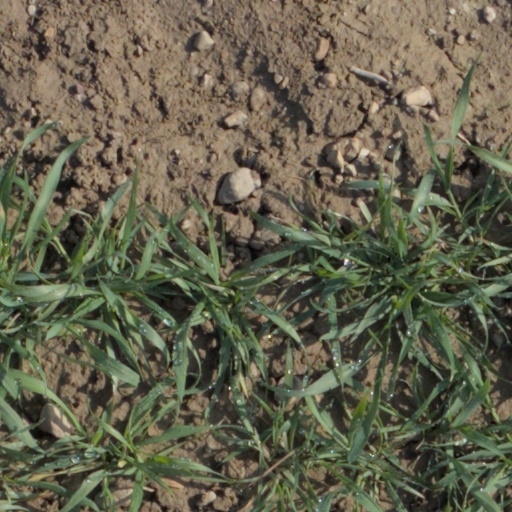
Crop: wheat